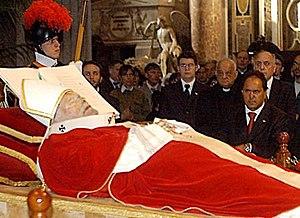
La mort de Jean-Paul II a eu lieu au Vatican le 2 avril 2005 à 21 h 37 locale. Il est mort à 84 ans, après 26 ans et demi de pontificat. À la suite d'une lente agonie, plusieurs dizaines de milliers de fidèles s'étaient spontanément rassemblés devant les appartements papaux sur la place Saint-Pierre à Rome depuis la veille au soir.
La thanatopraxie, ou soins de conservation, est le terme qui désigne l'art, la science ou les techniques modernes permettant de préserver les corps de défunts humains de la décomposition naturelle, de les présenter avec l'apparence de la vie pour les funérailles et d'assurer la destruction d'un maximum d'infections et micro-organismes pathologiques contenus dans le corps des défunts.